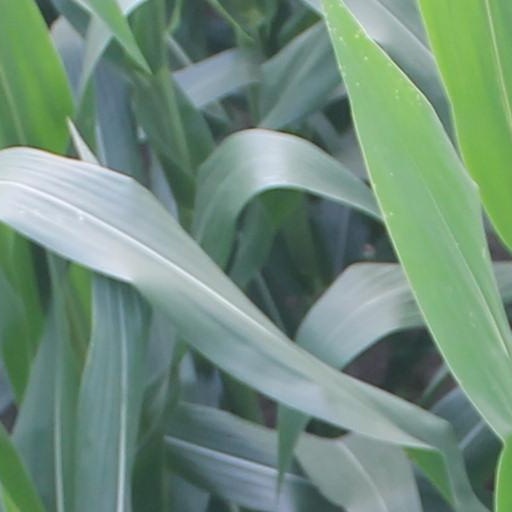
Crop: maize; corn